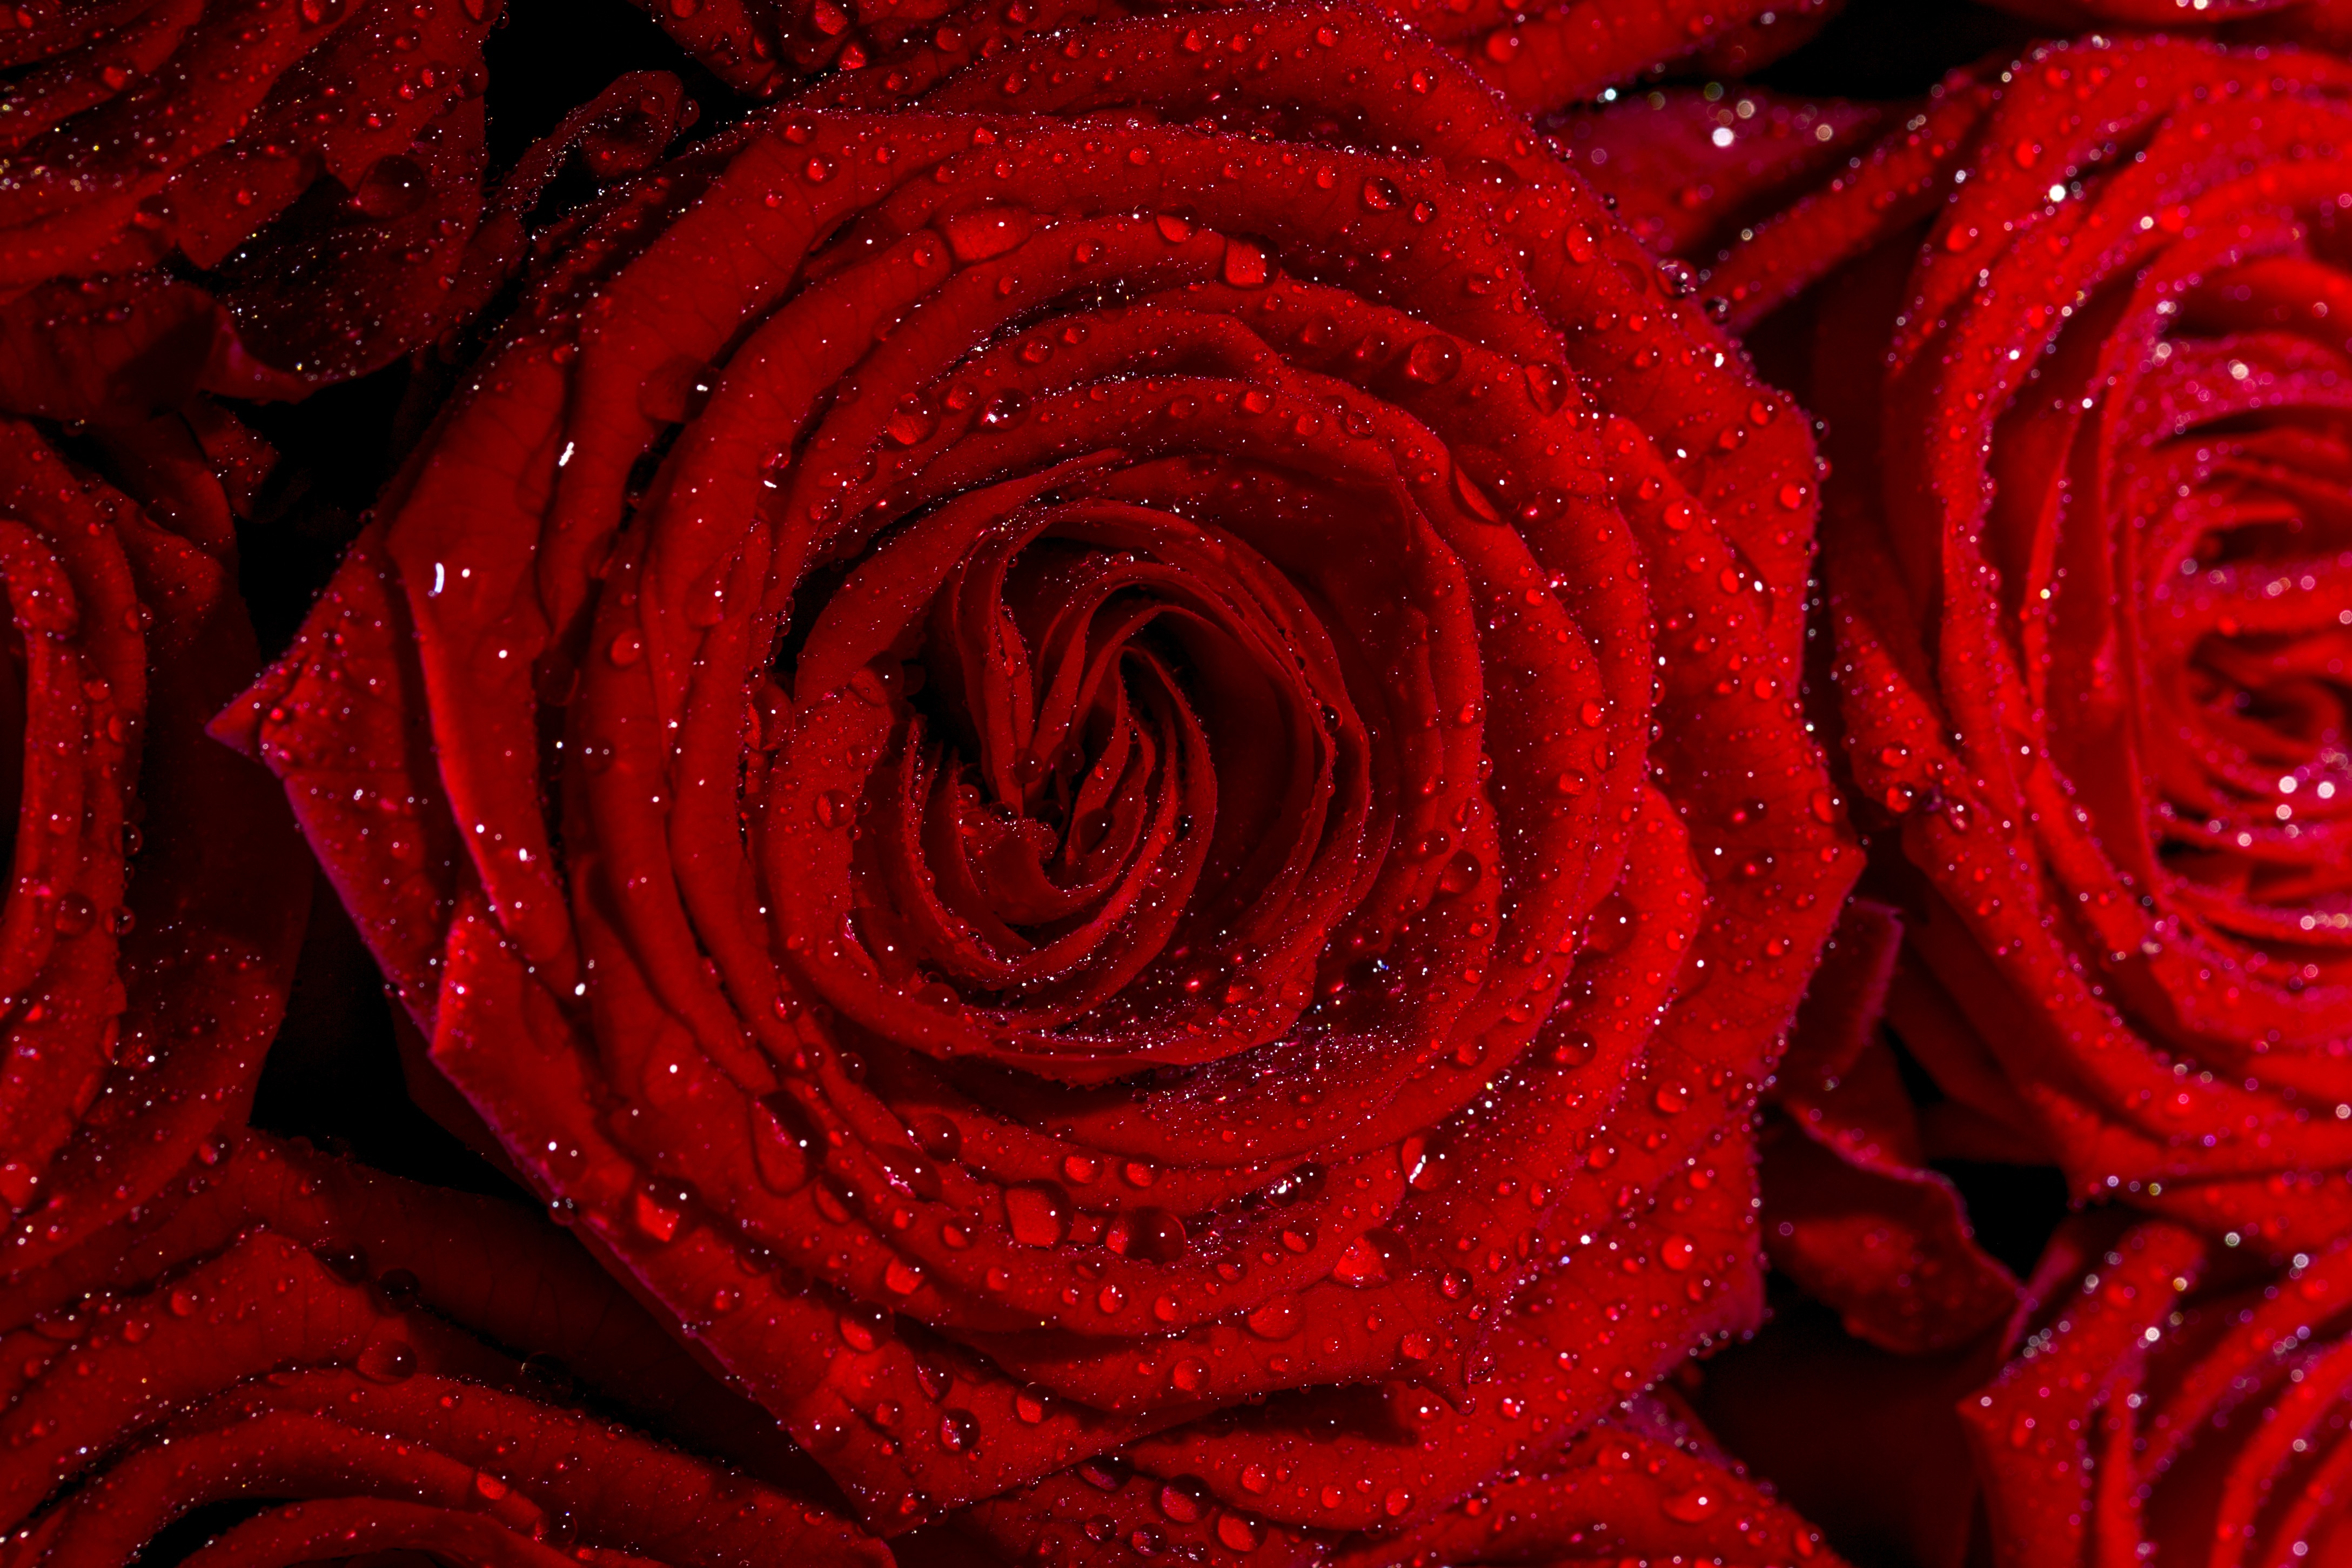
flower, red, plant, rose, garden roses, land plant, close up, macro photography, petal, flowering plant, rose family, plant stem